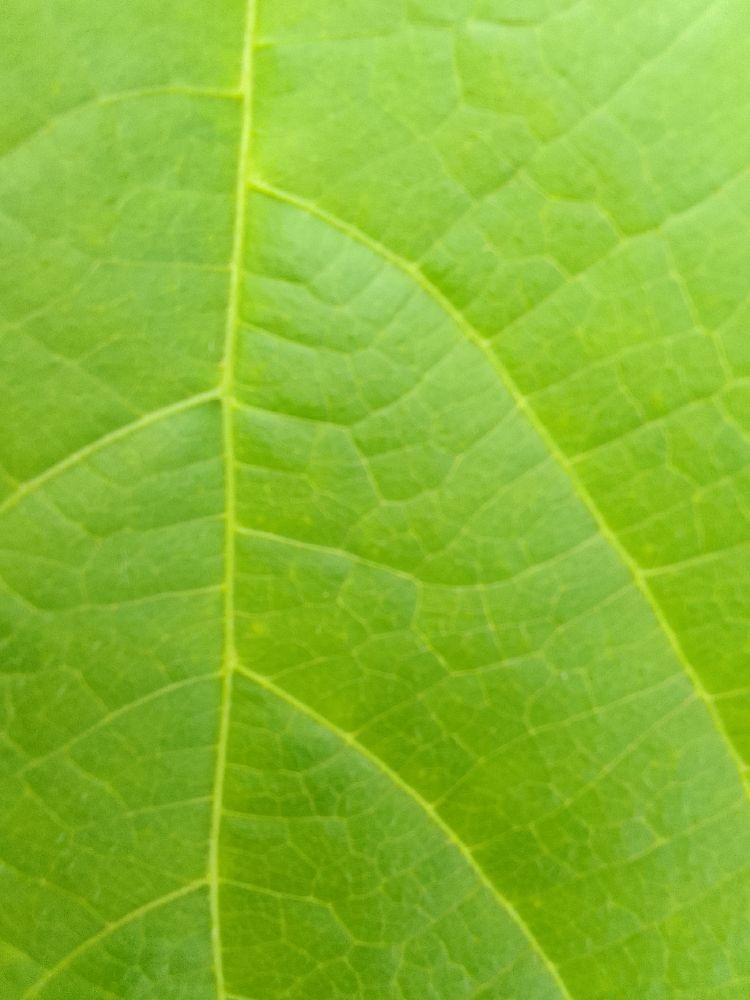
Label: healthy